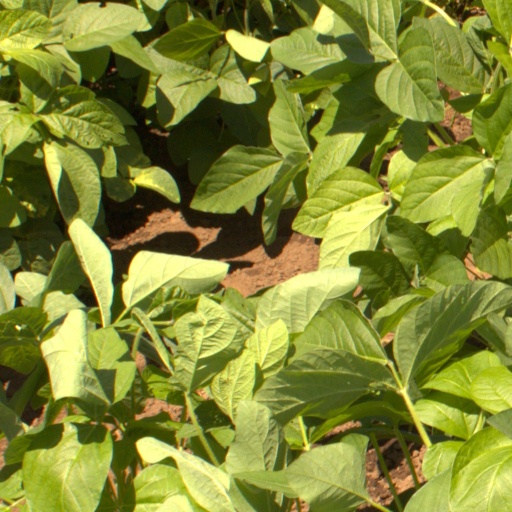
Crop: soybean